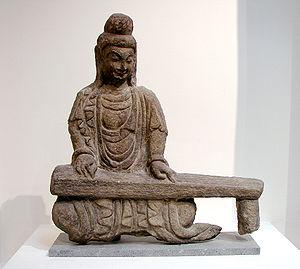
Les dynasties du Nord et du Sud, en Chine, ont succédé durant la première moitié du Vᵉ siècle aux Seize Royaumes du Nord et à la dynastie Jin du Sud pour prendre fin en 589, avec la réunification par la dynastie Sui leur succédant. Durant cette période de quasiment deux siècles, les dynasties du Nord et du Sud furent constituées de neuf dynasties principales, cinq au Nord et quatre au Sud.